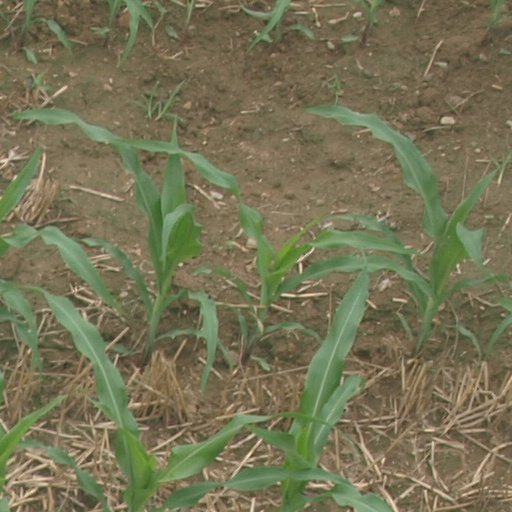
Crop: maize; corn